Johnny Antonelli

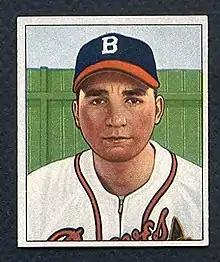
1950 Bowman baseball card of Antonelli with the Boston Braves

Before the 1950 season, Vince Johnson of the "Pittsburgh Post-Gazette" wrote that Antonelli was "the $75,000 bonus baby who hasn't been worth $7,500." Antonelli made only six starts throughout the season, pitching out of the bullpen in his other 14 appearances. Through July 23, his ERA was 8.44, but it sunk to 5.93 when he threw a shutout against the Cincinnati Reds in the second game of a doubleheader on July 30. In the second game of a doubleheader against the Reds on September 17, he allowed one run in a complete game, 3–1 victory. Antonelli had a 2–3 record in 1950, with a 5.93 ERA, 33 strikeouts, 22 walks, and 81 hits allowed in innings pitched. It would be three years before he pitched in the major leagues, as he spent 1951 and 1952 serving in the United States Army during the Korean War. Stationed at Fort Myer, Virginia, he posted a 42–2 record while pitching for their baseball team. During his military service, he played with future teammate and Hall of Famer Willie Mays.